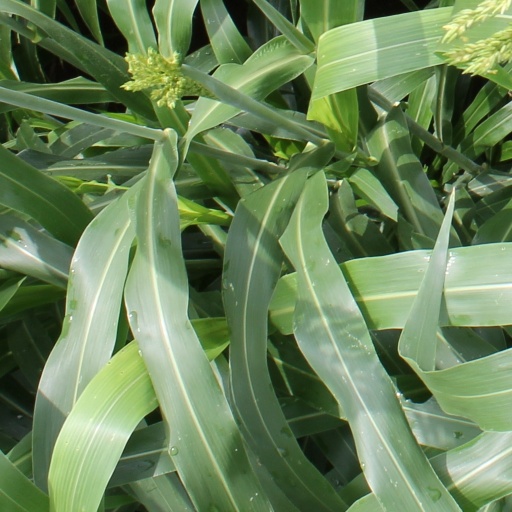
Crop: sorghum